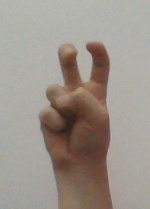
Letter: toot